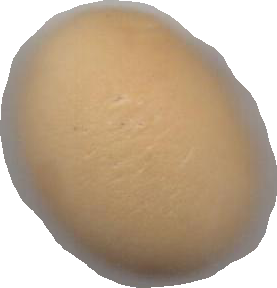
Variety: Dega